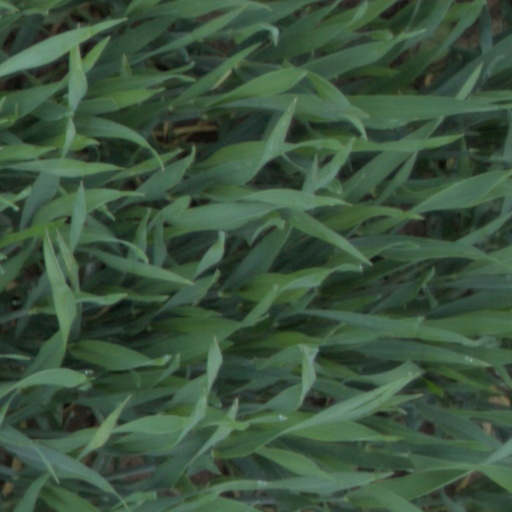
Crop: wheat